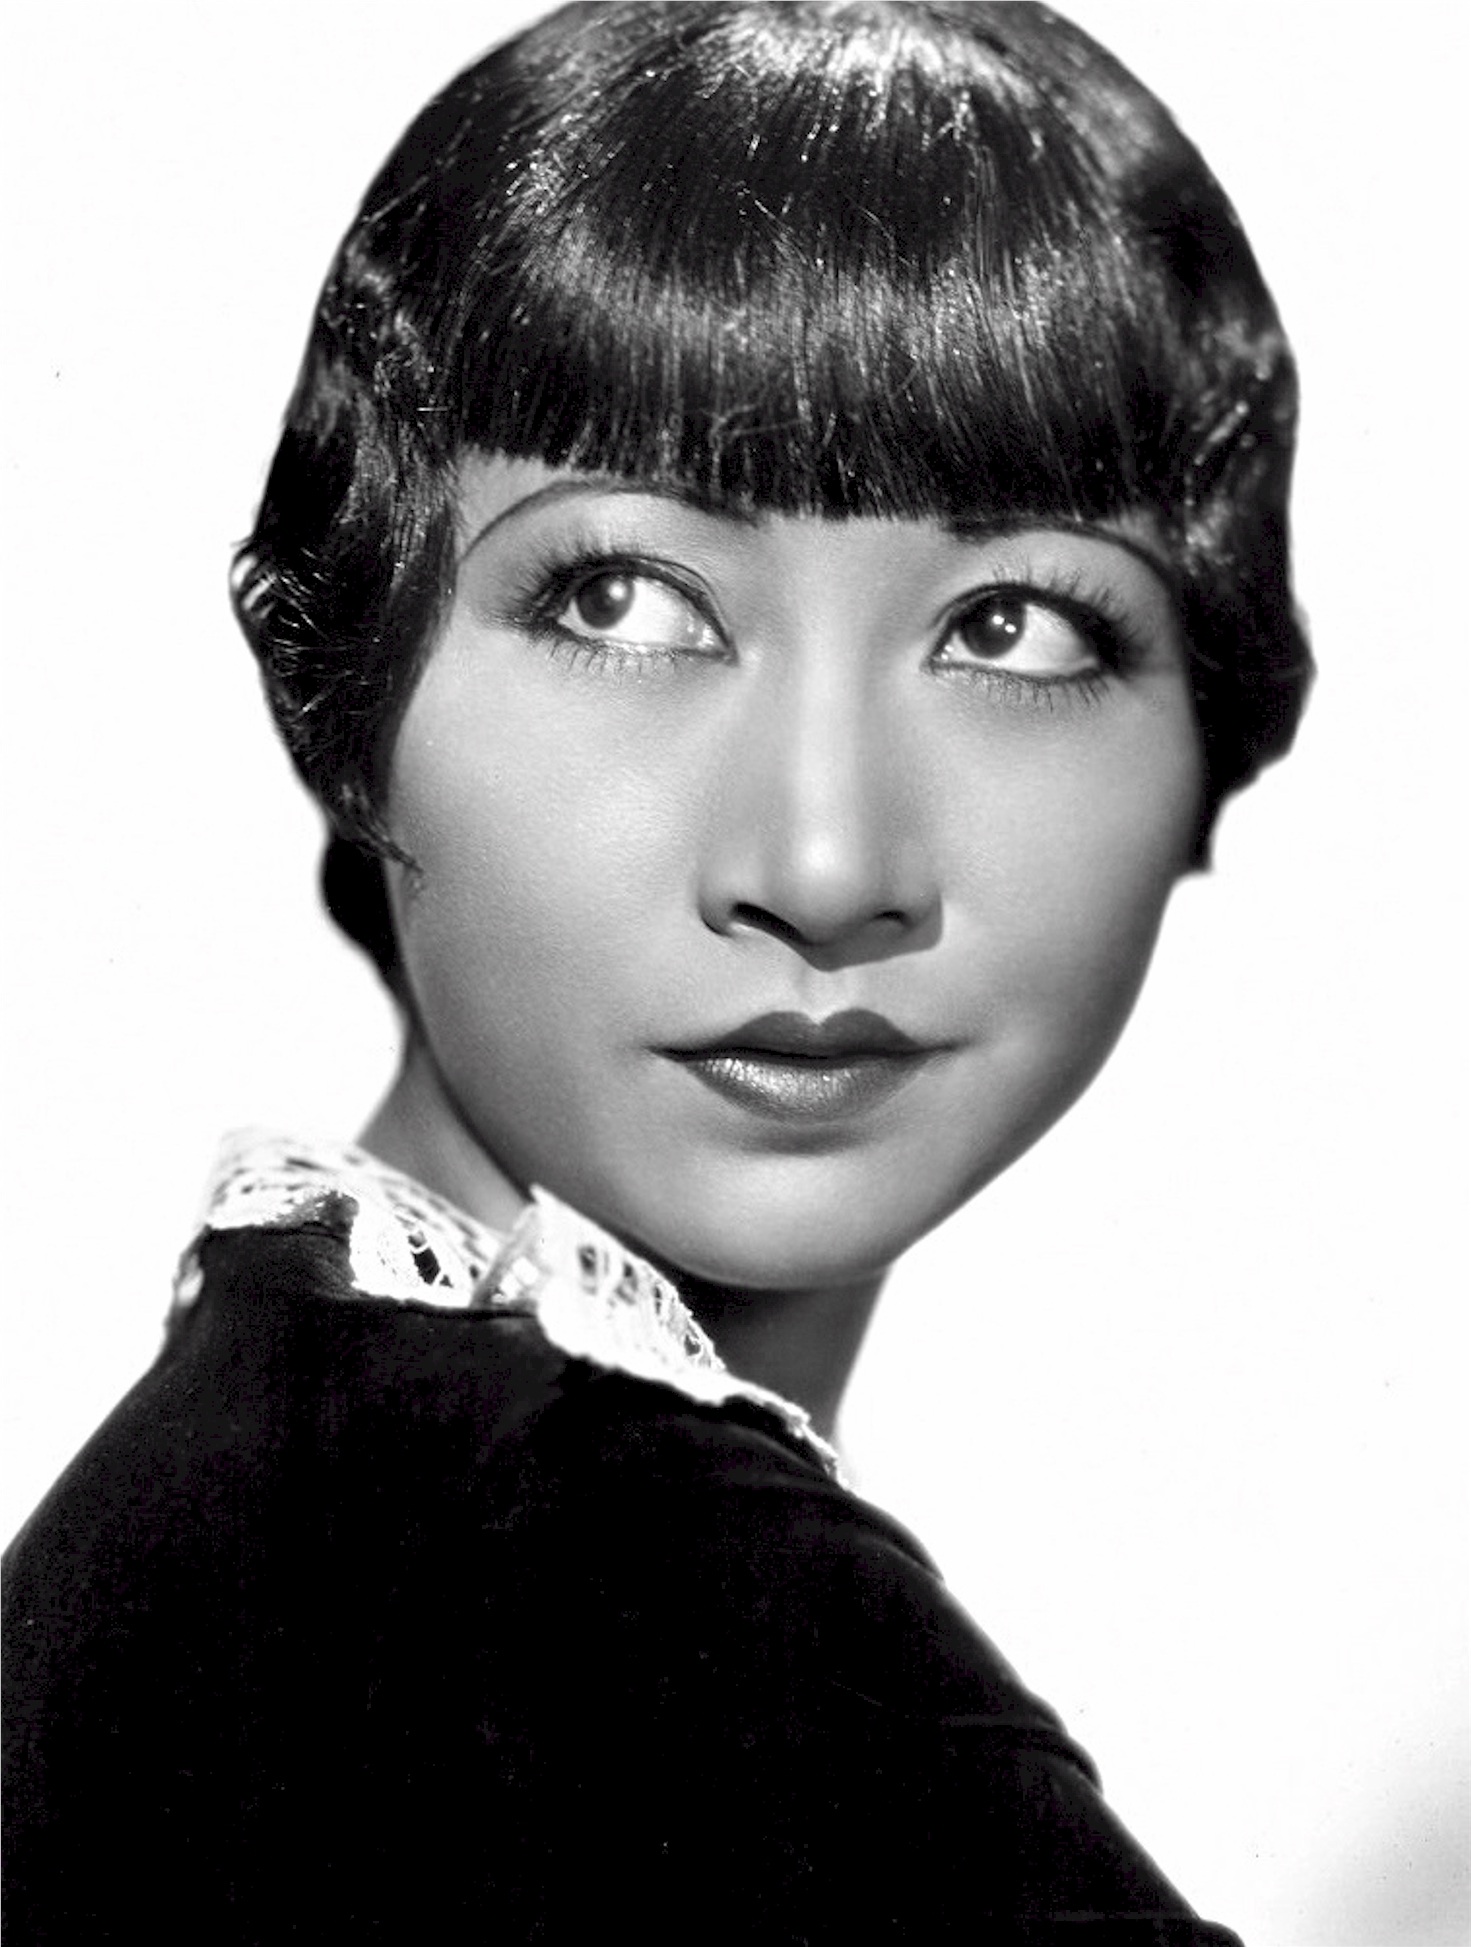
black and white, hair, star, singer, europe, model, monochrome, hairstyle, long hair, black hair, face, nose, stage, head, first, films, movies, actress, brown hair, bangs, monochrome photography, layered hair, motion pictures, fashion icon, silent film, anna may wong, first chinese american star, asian american international fame, early color, international star, stardom